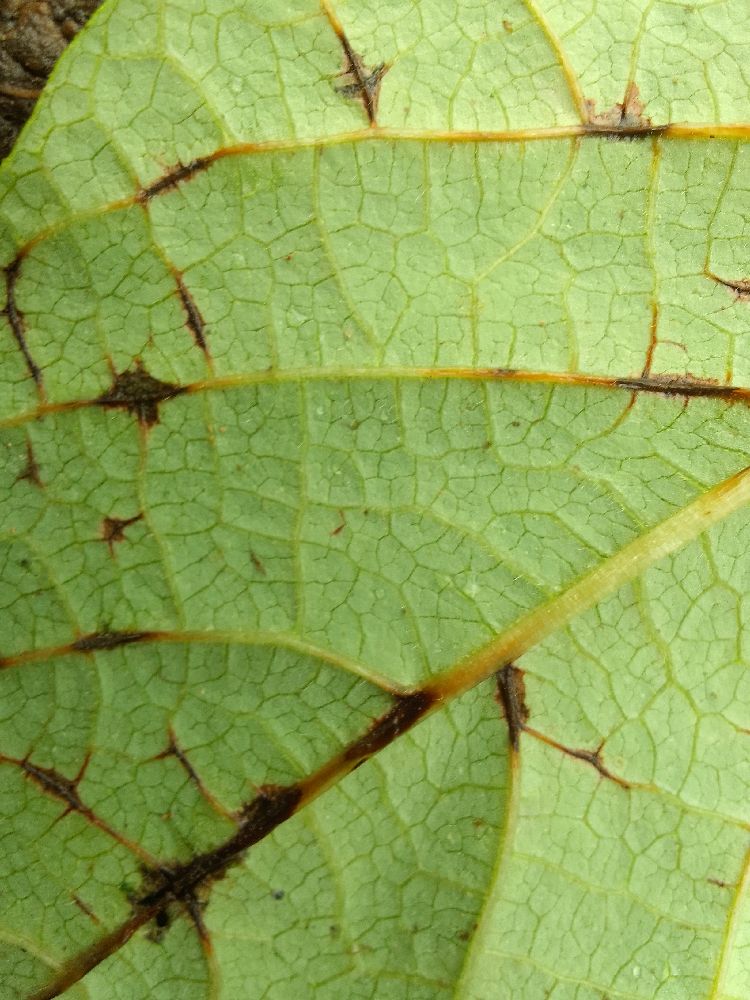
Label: anthracnose